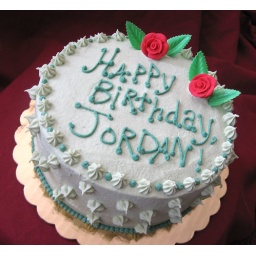
This photo taken by a window with natural light (no direct sunlight). What a difference in the green tea shade.